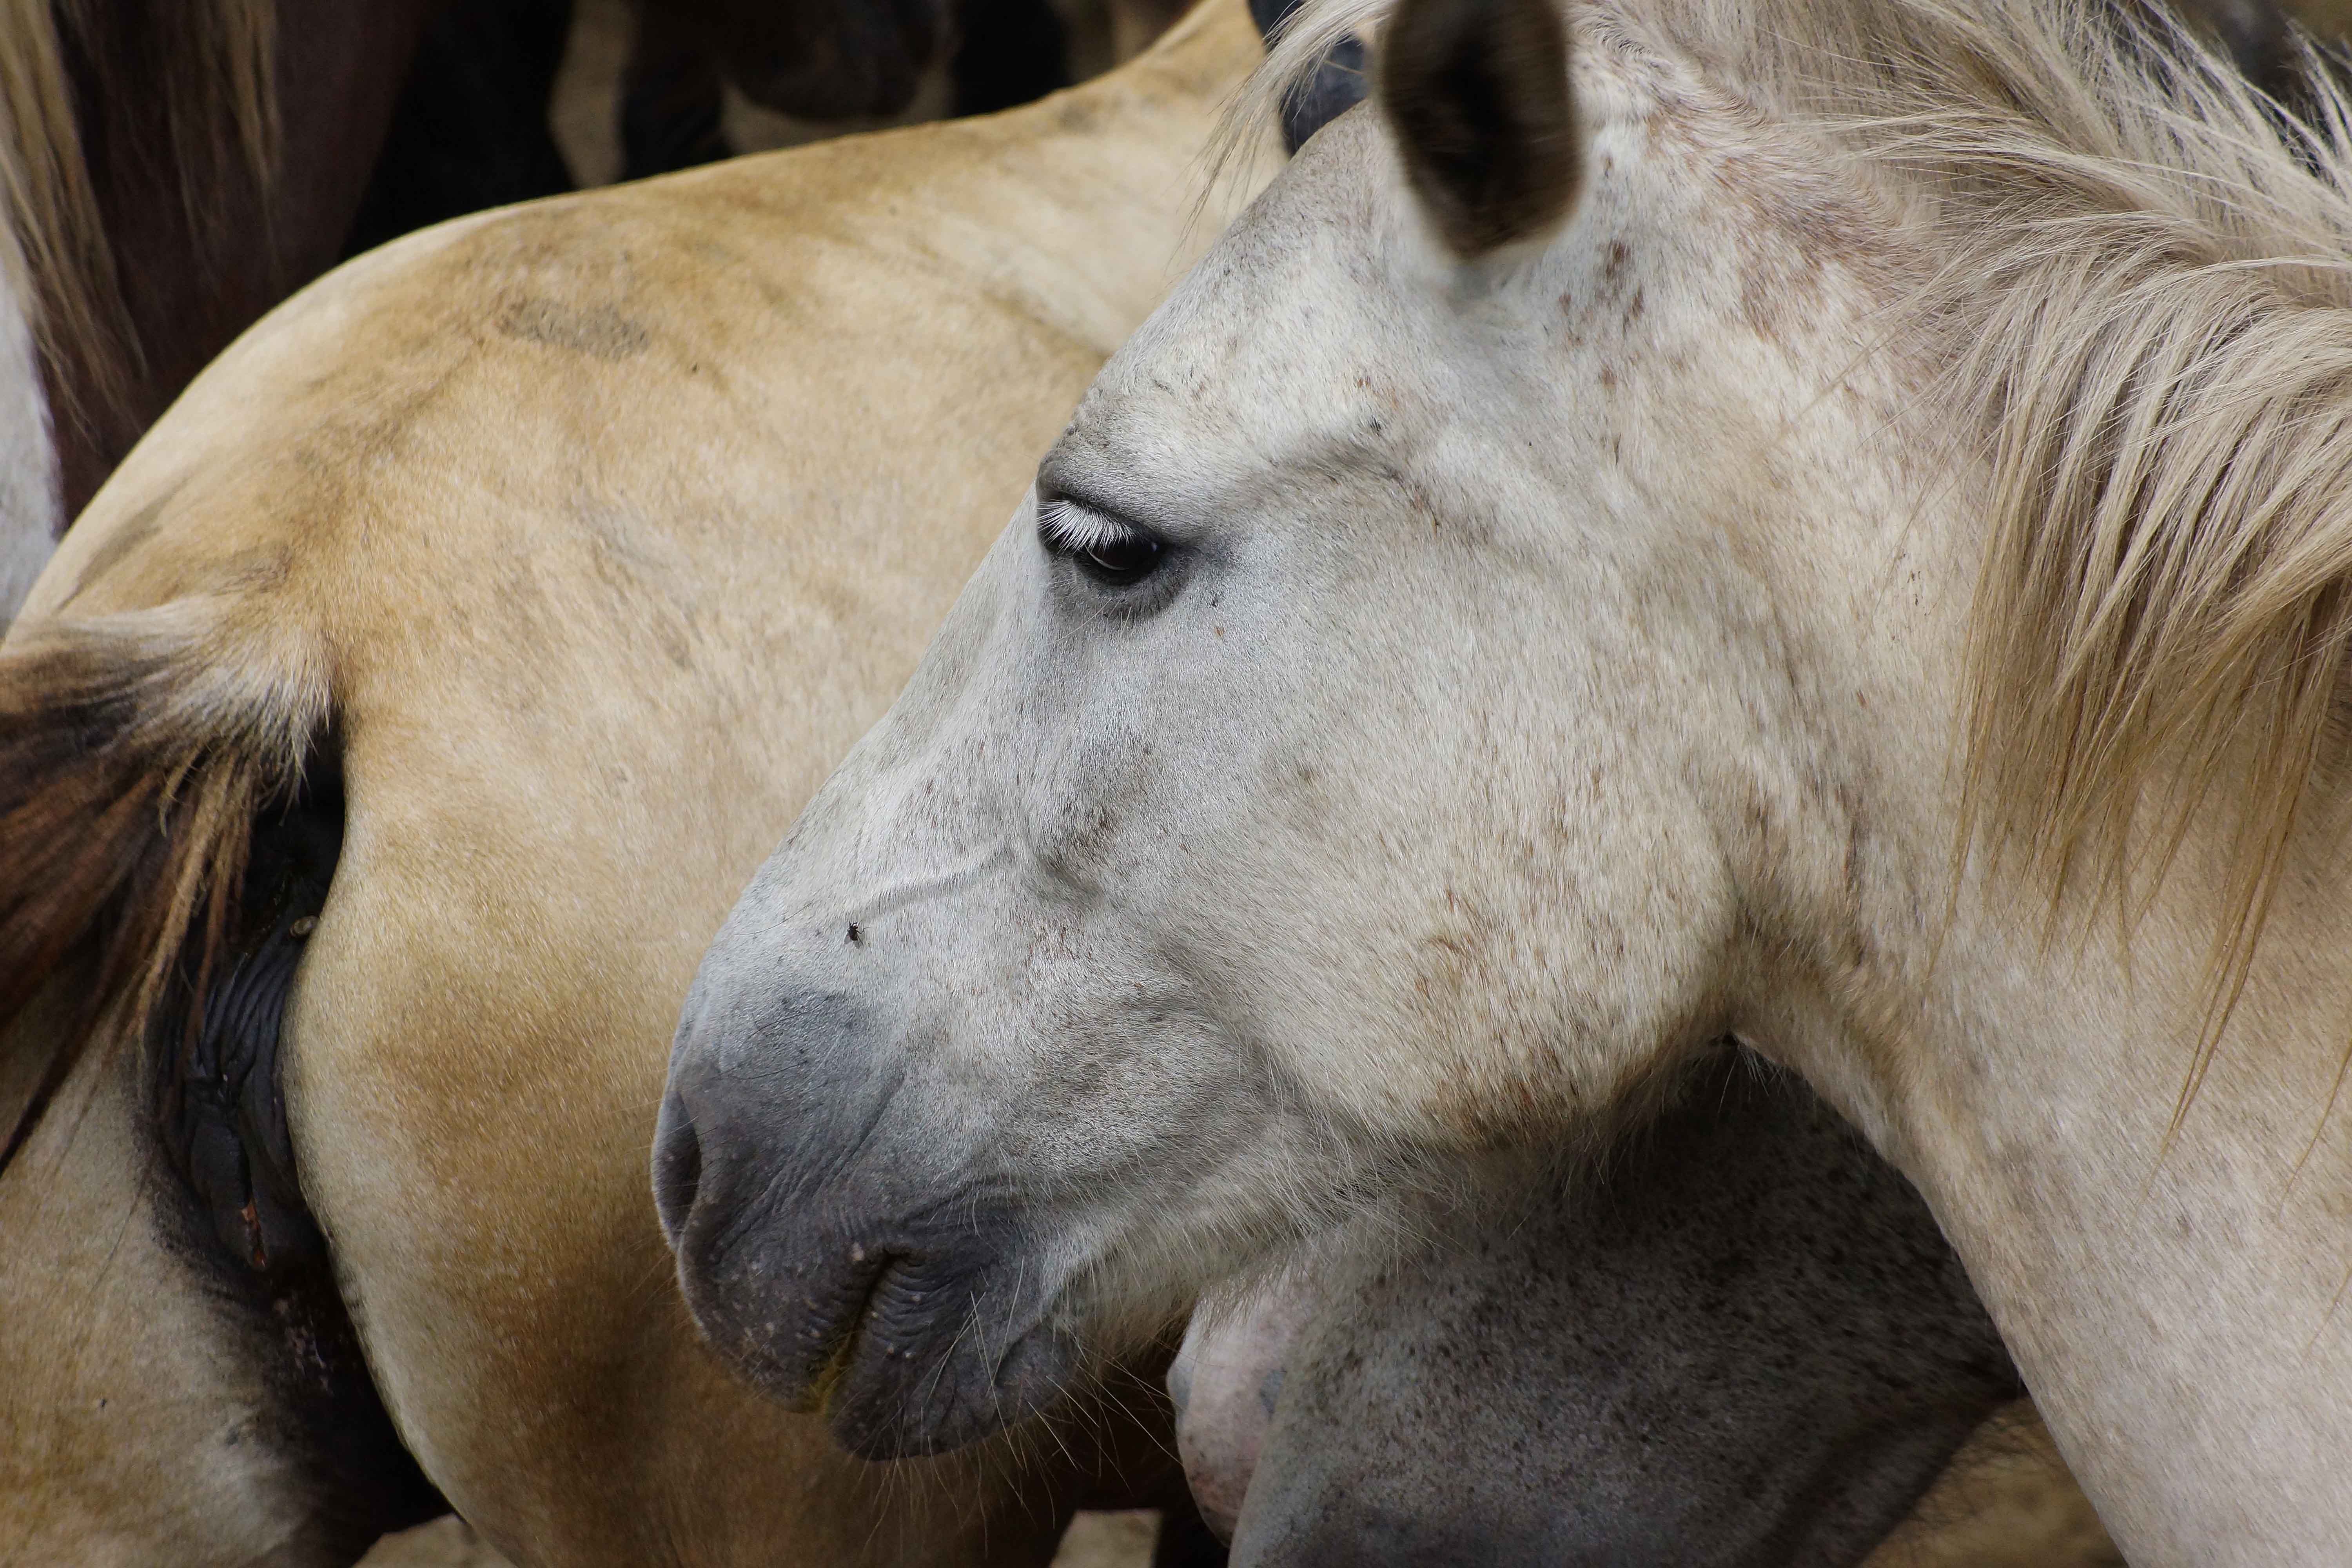
photo, wildlife, zoo, horse, mammal, stallion, mane, fauna, lion, close up, spain, animals, head, vertebrate, mare, galicia, pontevedra, caballos, a77, foal, espana, g, ggl1, gaby1, xovesphoto, animales, varios, some, xelodegalicia, sonya77v, cotobade, sonyslta77v, tamrom55200, rapadasbestas, gabrielcoru a, romer a, cuspedri os, horse like mammal, mustang horse